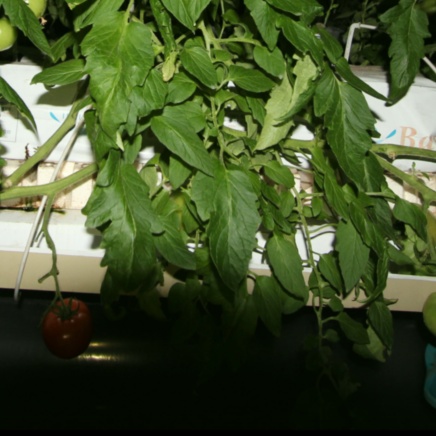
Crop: tomato